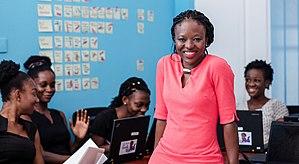
La chronologie des femmes dans l'informatique retrace de façon chronologique les réalisations des femmes dans le domaine de l'informatique.